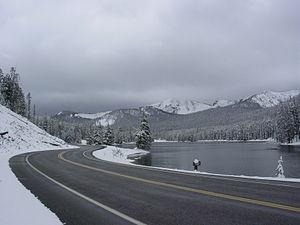
Le col de Sylvan est un col de montagne situé dans le parc national de Yellowstone dans la chaîne Absaroka dans l’État du Wyoming aux États-Unis. Le col est la porte d’accès orientale du célèbre parc qu’il relie à la forêt nationale de Shoshone située plus à l’est.